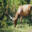
Label: deer